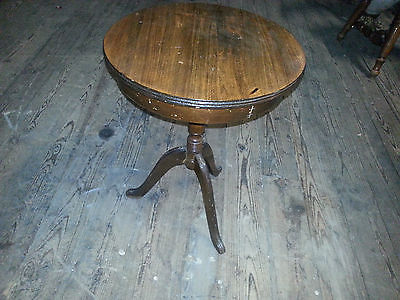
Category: table